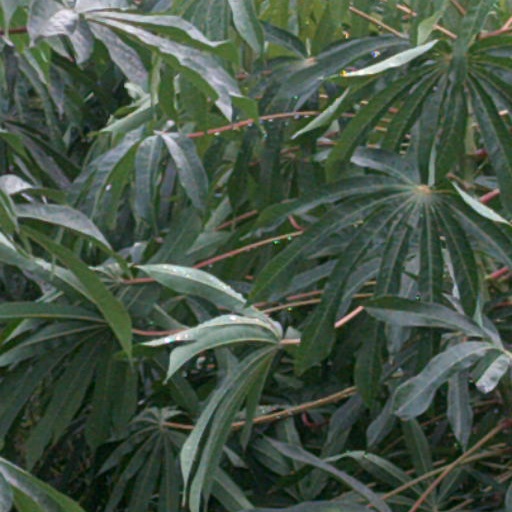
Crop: cassava